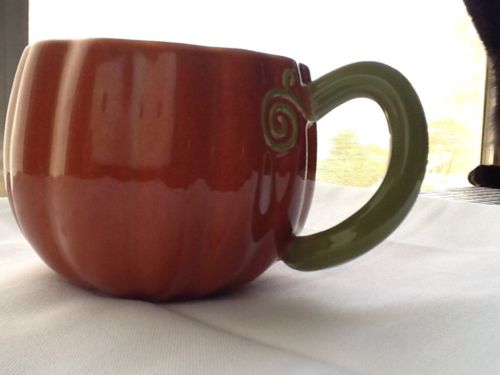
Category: mug